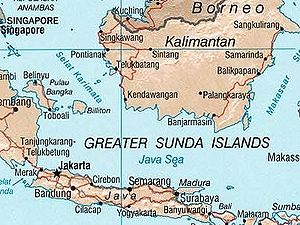
Javahavet
Kort som viser Javahavets beliggenhed mellem øerne Java og Borneo
Javahavet er et 310.000 km² stort hav i den sydlige del af Stillehavet, beliggende mellem de indonesiske øer Java i syd, Borneo i nord, Sumatra i vest og Sulawesi i øst. I nordvest forbinder Karimatastrædet Javahavet med det Sydkinesiske Hav.